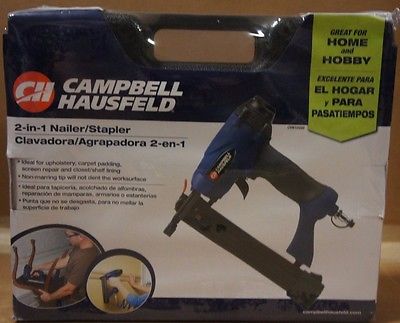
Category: stapler